Women's cinema

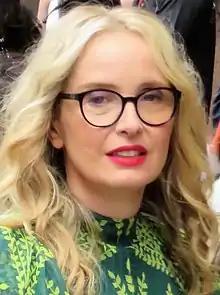
French-American actress and filmmaker Julie Delpy

Notable directors to debut in the 1980s – Claire Denis, Catherine Corsini, Tonie Marshall, Claire Devers, Patricia Mazuy, Agnès Merlet, Sólveig Anspach, Juliet Berto, Josiane Balasko, Laurence Ferreira Barbosa.